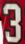
Number: 3